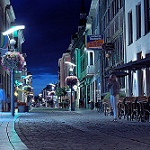
Label: street